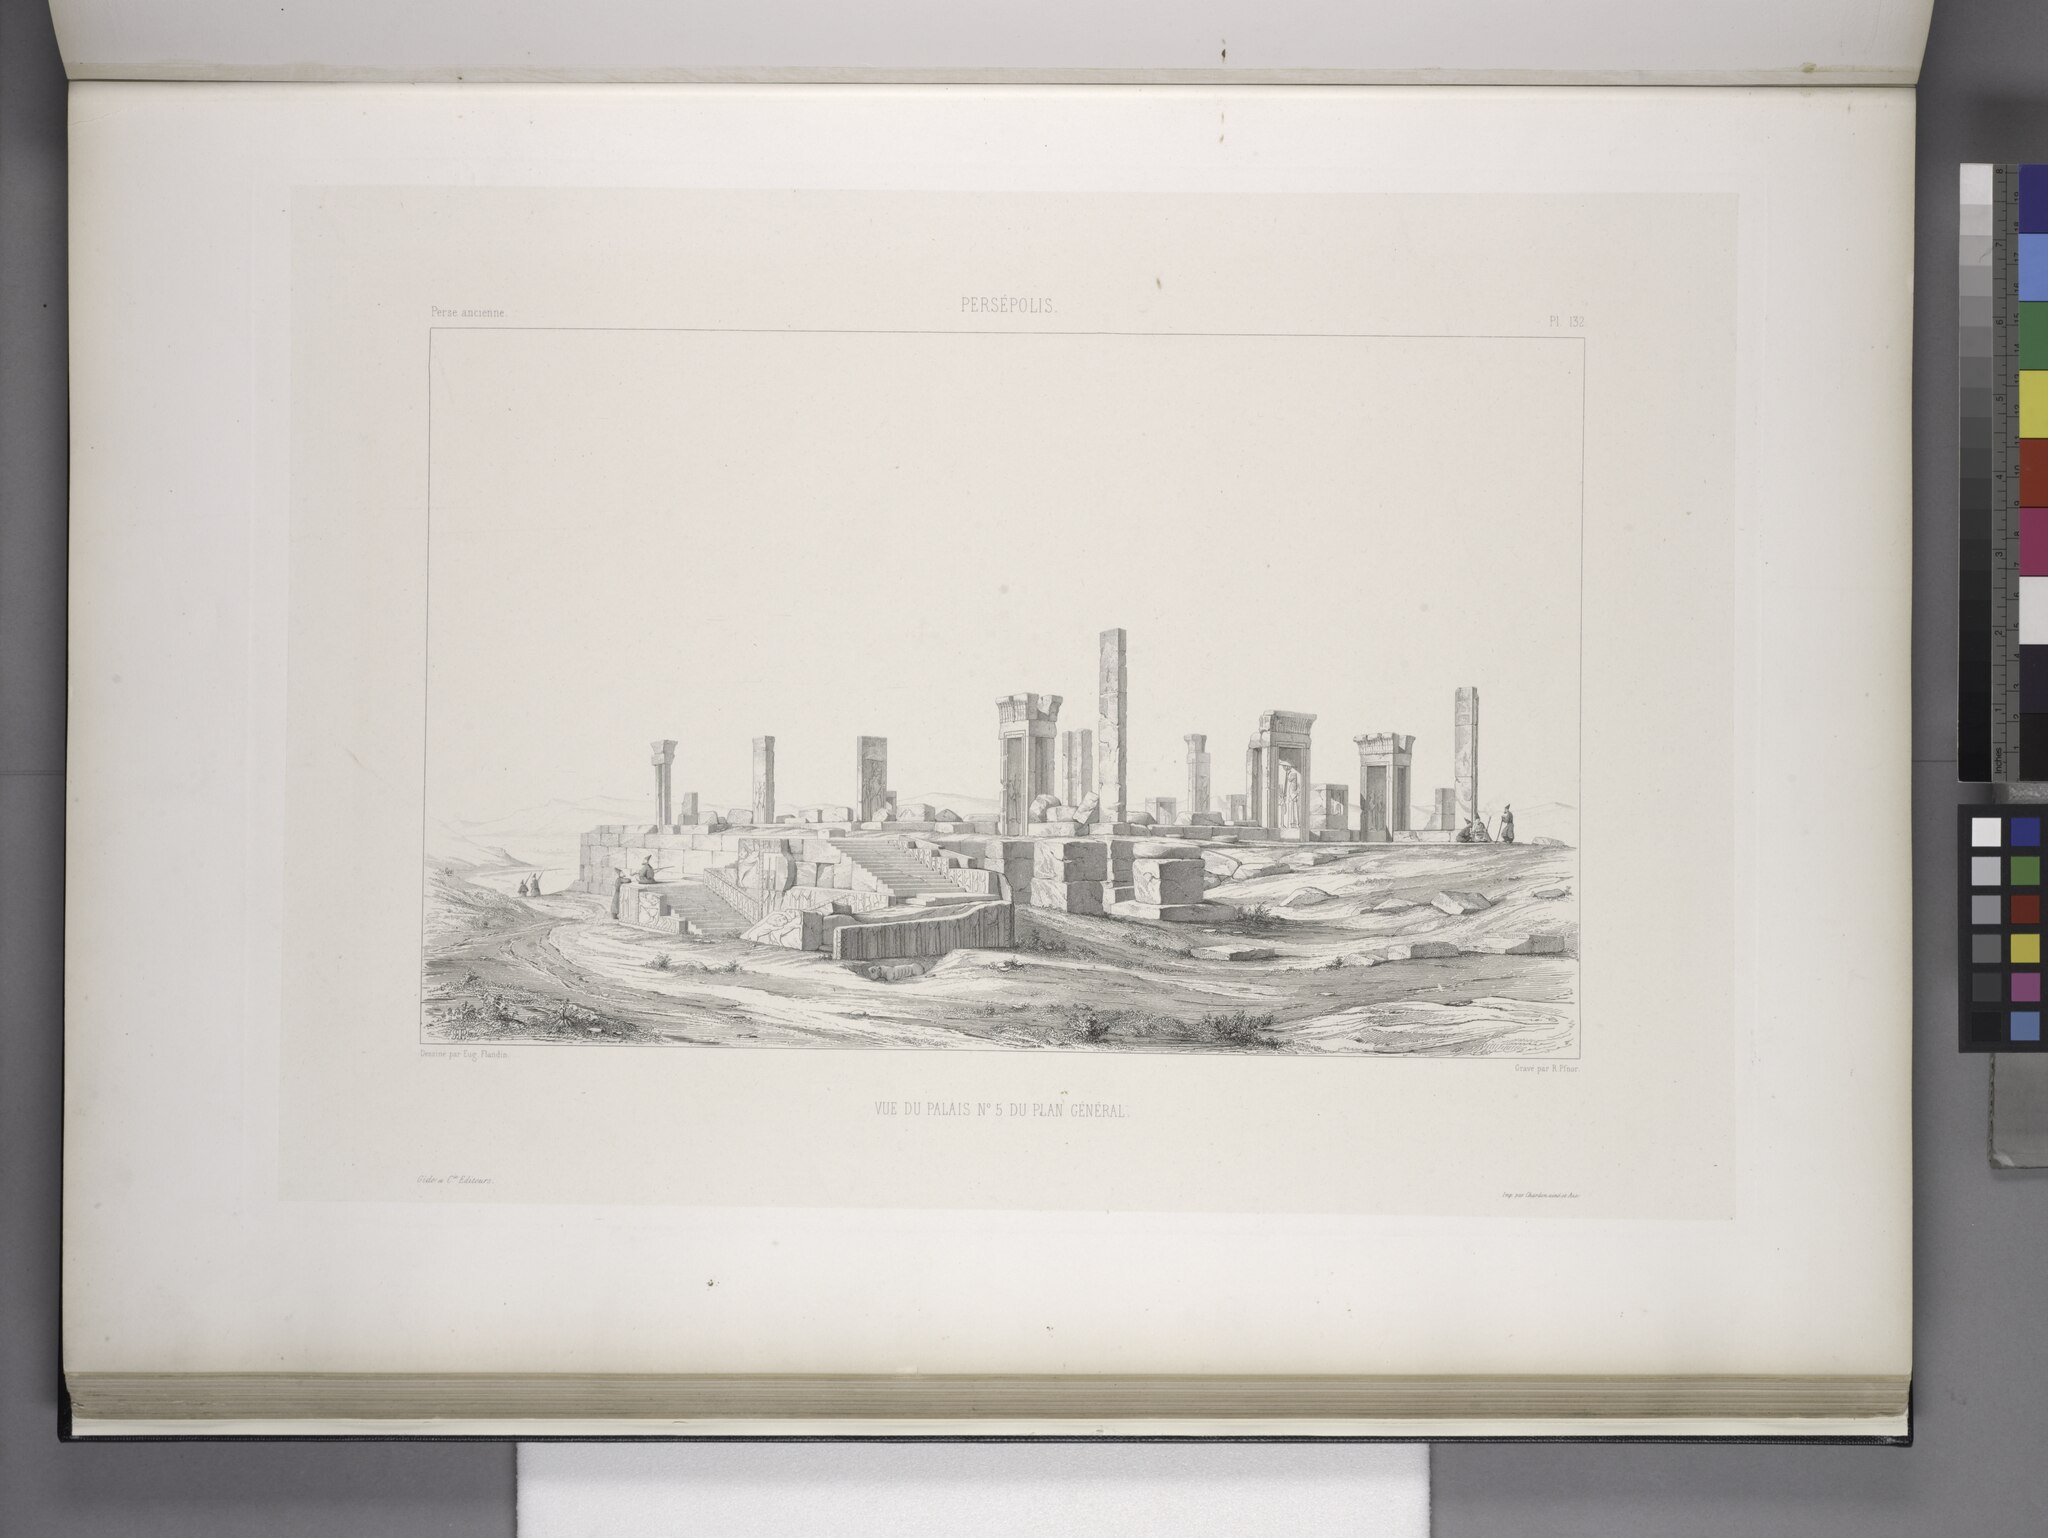
Title: Persépolis. Vue du palais no. 5 du plan général (NYPL b12482496-1542845)
Description: Persépolis. Vue du palais no. 5 du plan général
Date: 1851
Categories: Images uploaded by Fæ, PD-old-100-expired, PD-scan (PD-old-auto-expired), Images from the New York Public Library, CC-PD-Mark, Media needing category review as of 27 October 2016, Persepolis in the 19th century, Voyage en Perse, PD-old missing SDC copyright status, Illustrations of Persepolis, Illustrations of Hadish Palace of Xerxes I